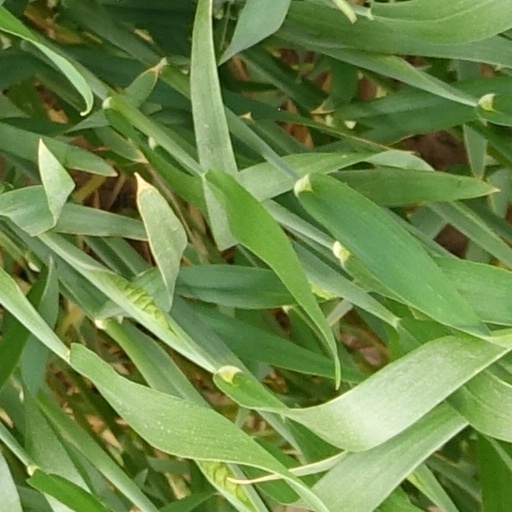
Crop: wheat